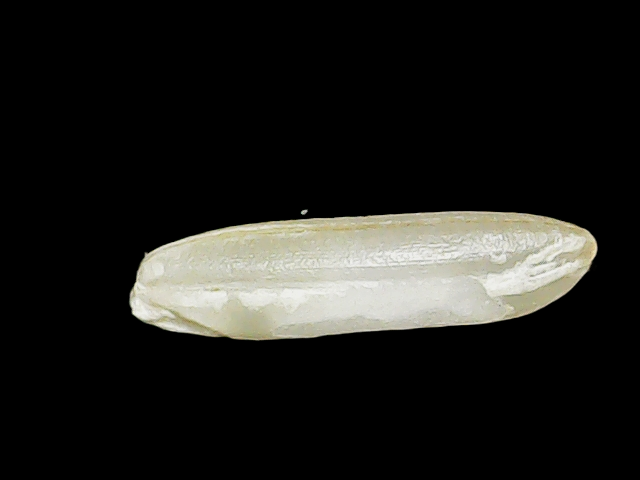
Rice variety: Binadhan14